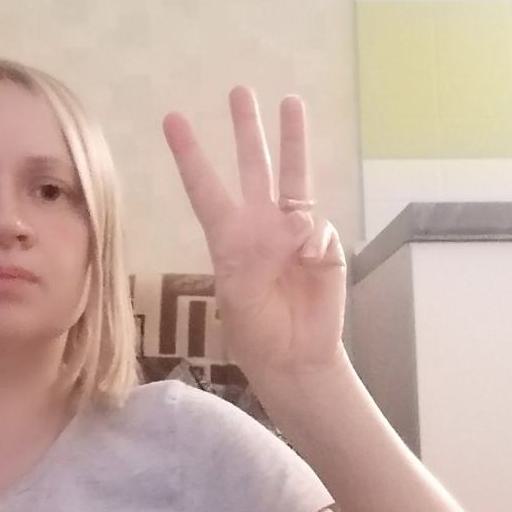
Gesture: three